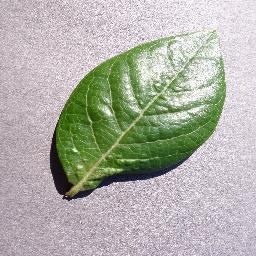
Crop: blueberry
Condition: healthy